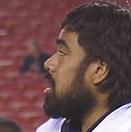
Age: 23